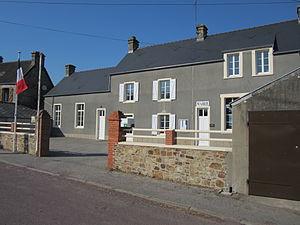
Fierville-les-Mines, Manche
Fierville-les-Mines est une commune française, située sur la Côte des Isles dans le département de la Manche en région Normandie, peuplée de 339 habitants.